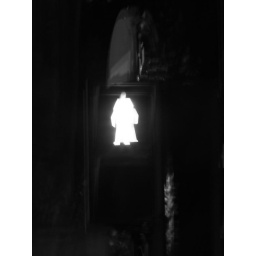
Back&amp;amp;White red street light somewhere near Lipscani